Ben Stein

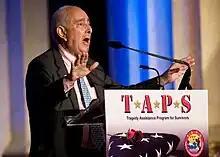
Stein speaks at a gala in honor of the Tragedy Assistance Program for Survivors in 2008

Stein acted as the monotonous economics teacher in the 1986 movie "Ferris Bueller's Day Off". In one scene, he lectures on the Smoot-Hawley Tariff of 1930 and the then-current debate over supply-side economics.